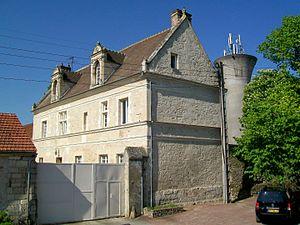
Manoir Renaissance de la ferme en face de la mairie. Les lucarnes avec leurs frontons curvilignes sont remarquables.
Rully est une commune française située dans le département de l'Oise, en région Hauts-de-France.